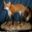
Label: fox